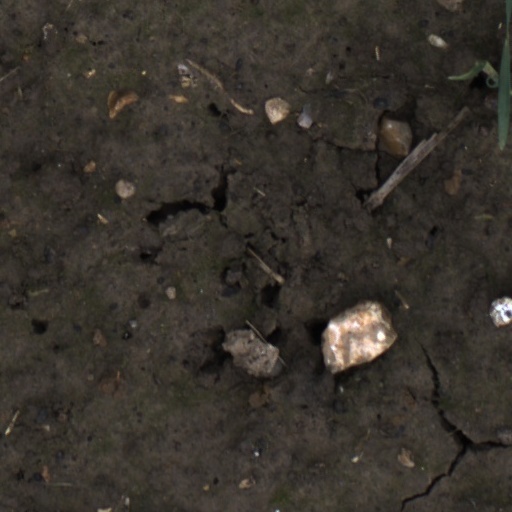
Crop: wheat